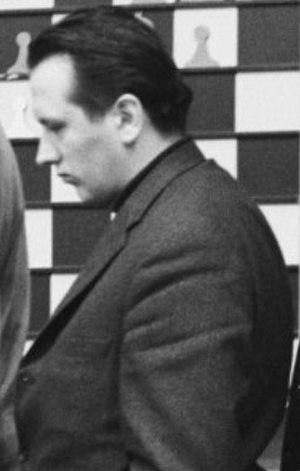
Levente Lengyel est un joueur d'échecs hongrois, né le 13 juin 1933 à Debrecen et mort le 18 août 2014 à Budapest.